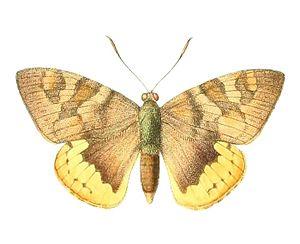
Castnia dionaea = Synpalamides dionaea
Synpalamides dionaea est une espèce de lépidoptères de la famille des Castniidae.